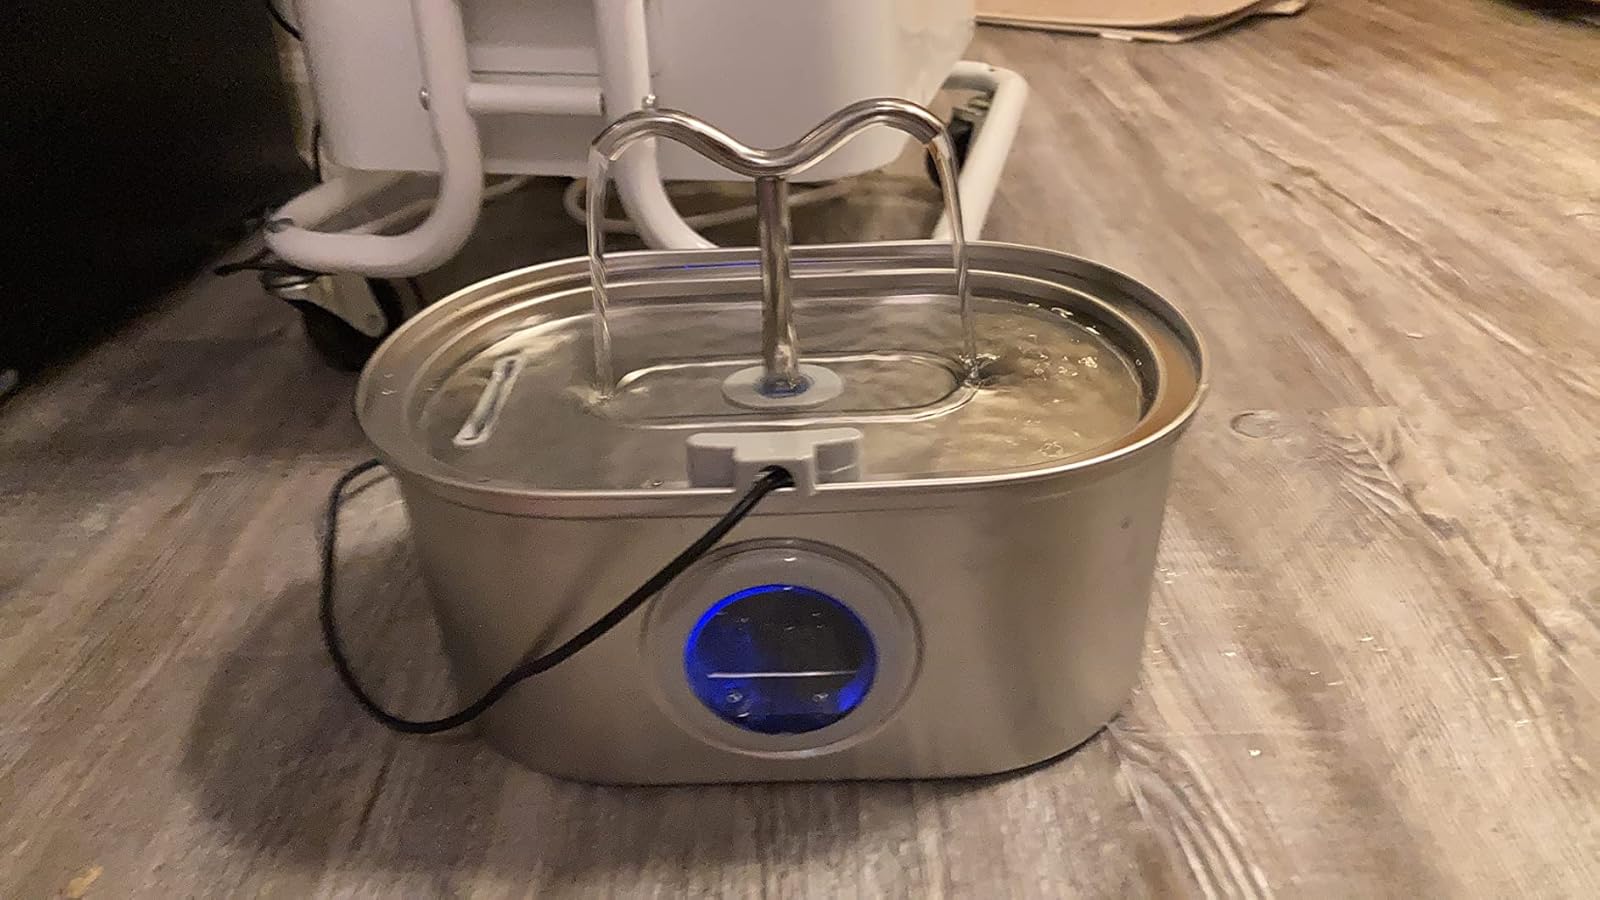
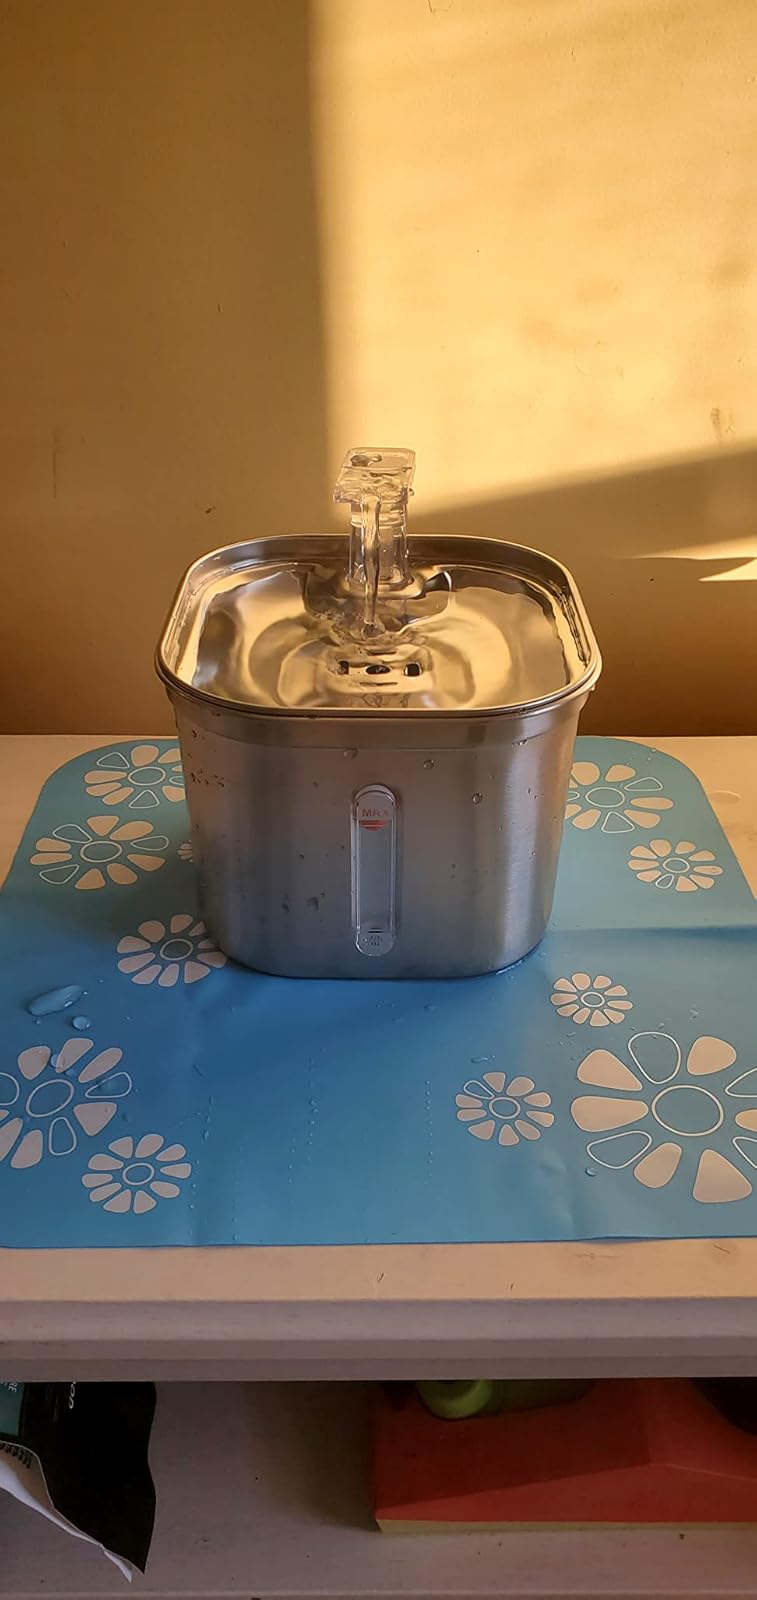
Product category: items_bowl
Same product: no